List of cities and towns in Poland

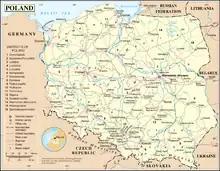
Map of Poland

This is a list of cities and towns in Poland, consisting of four sections: the full list of all 107 cities in Poland by size, followed by a description of the principal metropolitan areas of the country, the table of the most populated cities and towns in Poland, and finally, the full alphabetical list of all 107 Polish cities and 861 towns combined.